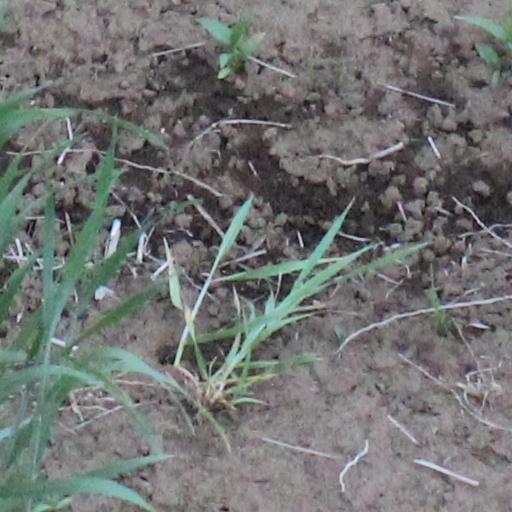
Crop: wheat